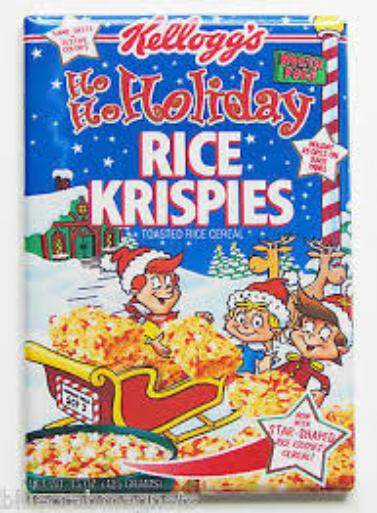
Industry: Food